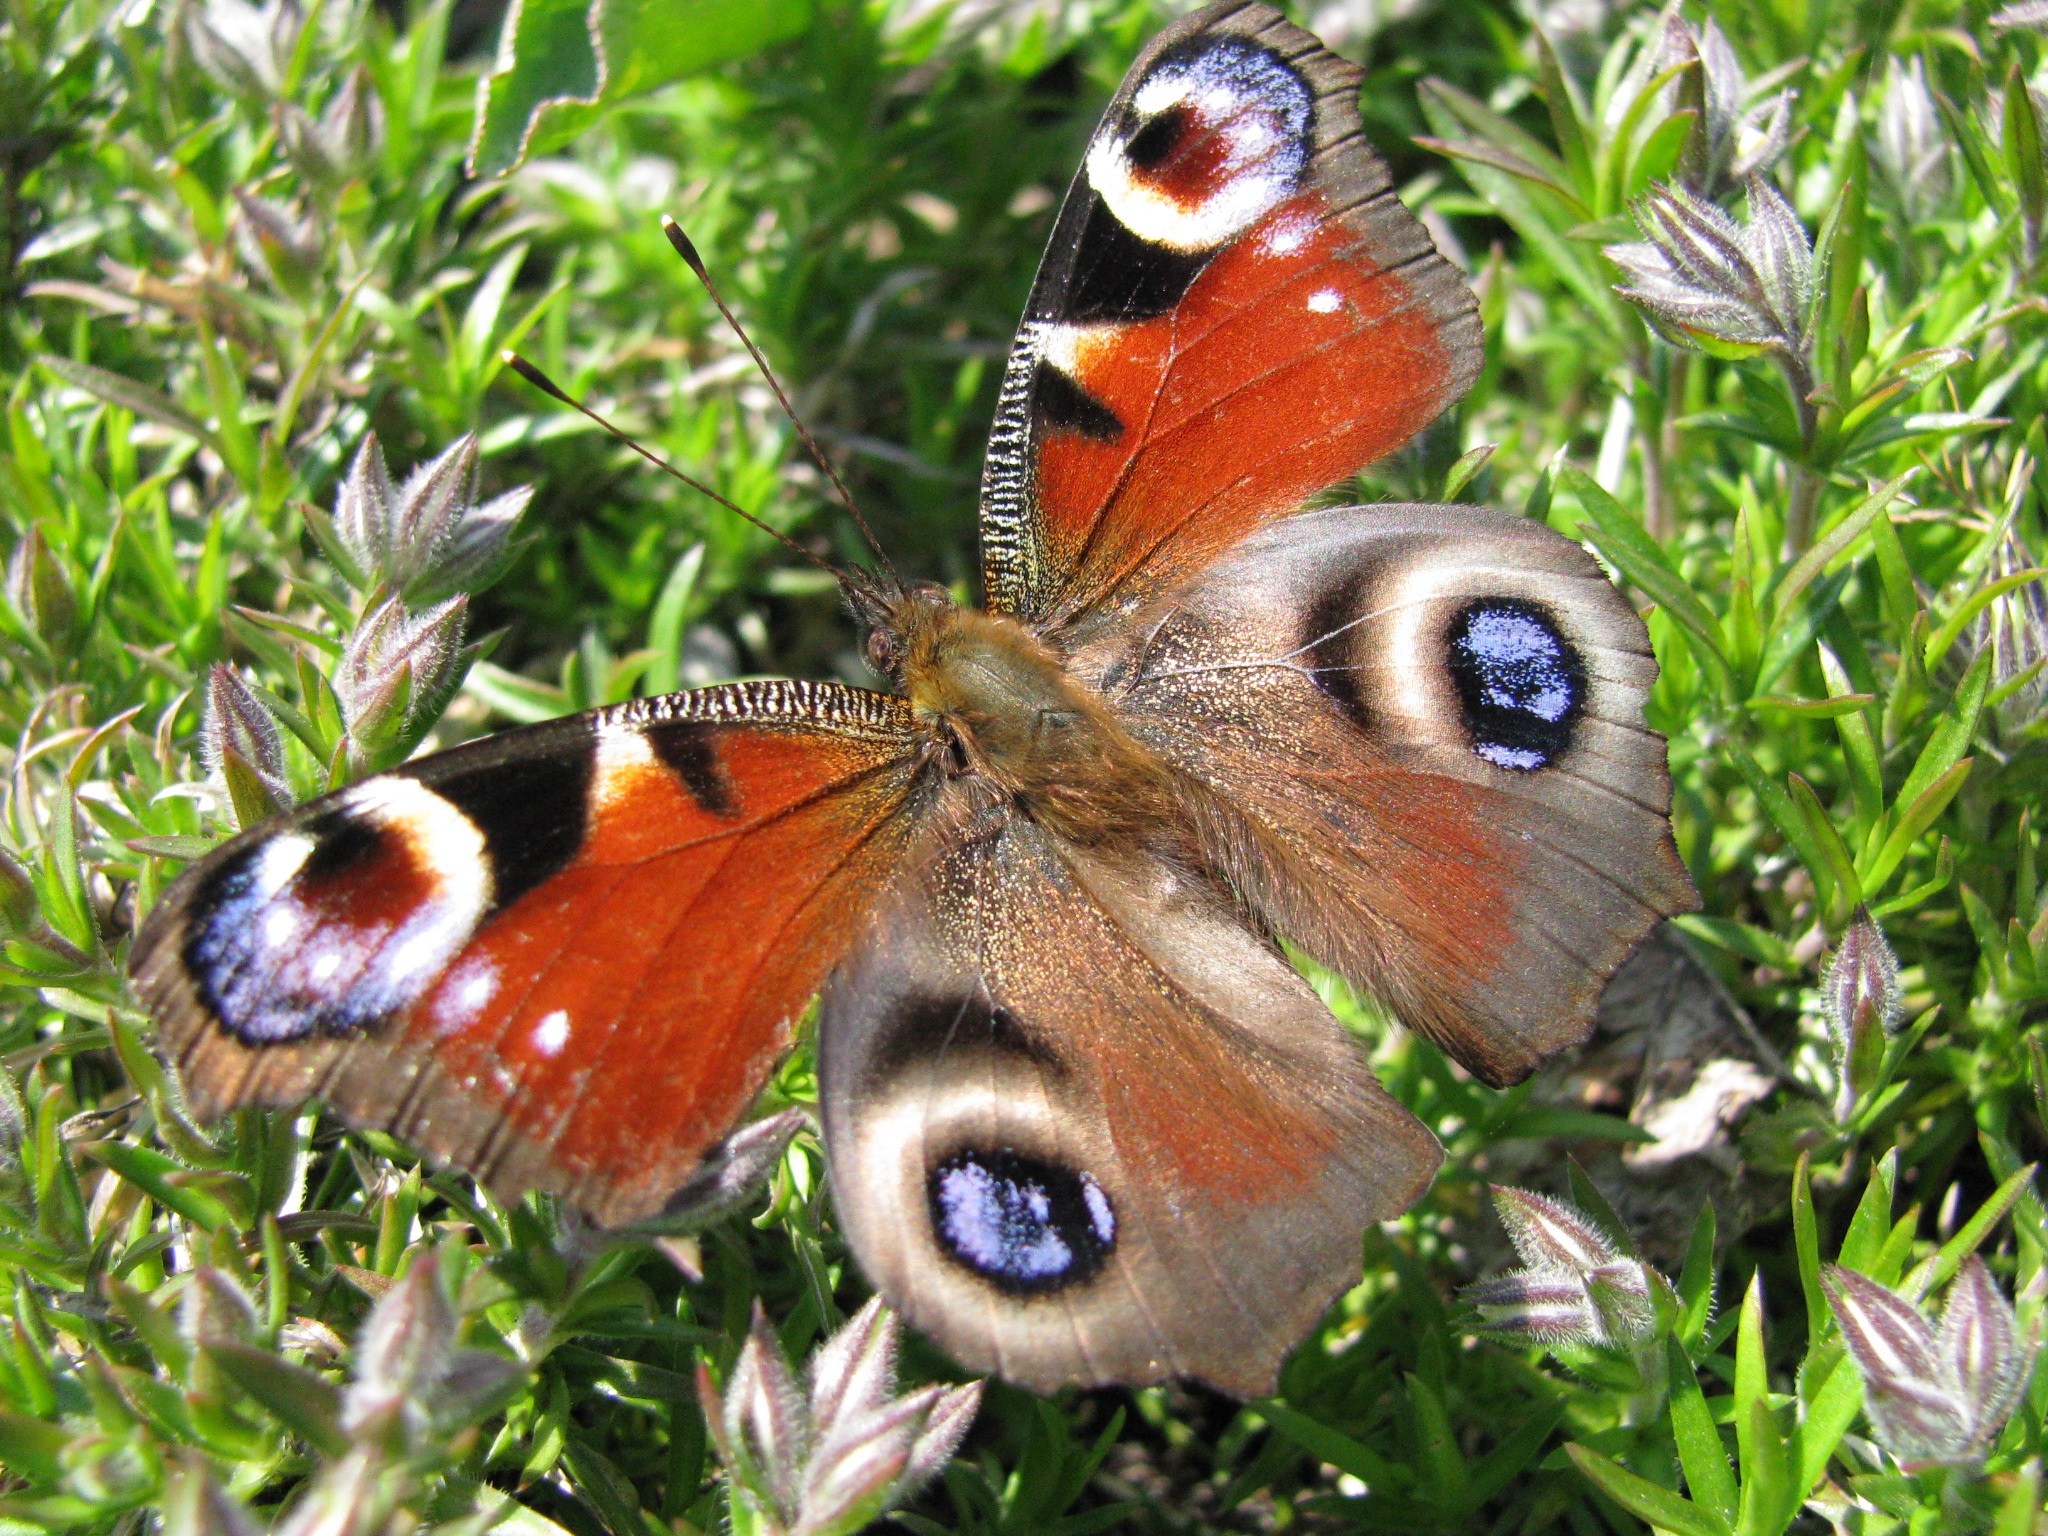
grass, flower, animal, wildlife, insect, moth, butterfly, fauna, invertebrate, macro photography, pollinator, moths and butterflies, oct